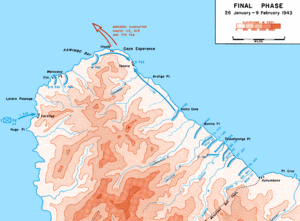
Operation Ke / Operation / Den første evakuering
Kort over den afsluttende fase af slaget om Guadalcanal, 26. januar - 9. februar, der viser amerikanske fremstød og japanske forsvarsstillinger og evakueringspunkter.
Operation Ke var kodenavnet for den stort set vellykkede tilbagetrækning af japanske styrker fra Guadalcanal ved afslutningen af slaget om Guadalcanal under 2. verdenskrig. Operationen fandt sted mellem den 14. januar og den 7. februar 1943 og involverede både den japanske hær og flådestyrker underlagt den japanske overkommando. Den direkte ledelse af operationen havde Isoroku Yamamoto og Hitoshi Imamura.